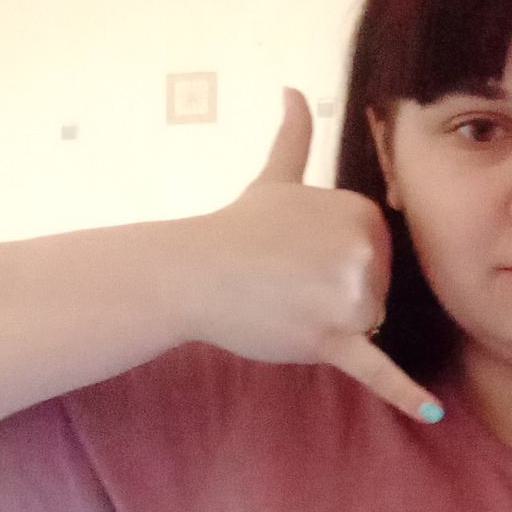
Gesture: call